Flashtube

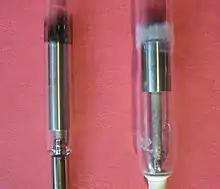
Flashtube cathodes, showing early signs of wear. The tube on the left shows sputter, while the tube on the right shows wall ablation.

The closer a flashtube operates to its explosion energy, the greater the risk becomes for catastrophic failure. At 50% of the explosion energy, the lamp may produce several thousand flashes before exploding. At 60% of the explosion energy, the lamp will usually fail in less than a hundred. If the lamp is operated below 30% of the explosion energy the risk of catastrophic failure becomes very low. The methods of failure then become those that reduce the output efficiency and affect the ability to trigger the lamp. The processes affecting these are sputter and ablation of the inner wall.